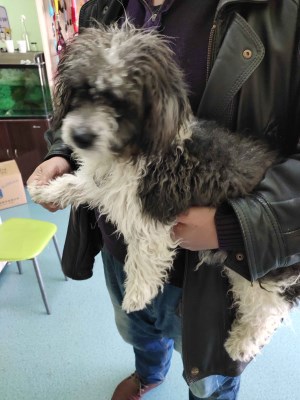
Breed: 3336-n000121-chinese_rural_dog